Hectomare

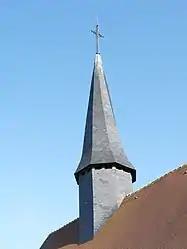
The bell tower of the church of Saint-Taurin in Hectomare

Hectomare is a commune in the Eure department in northern France.